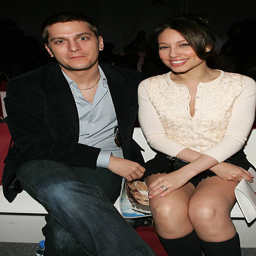
artist and his wife attends the fall show during the olympus fashion week .